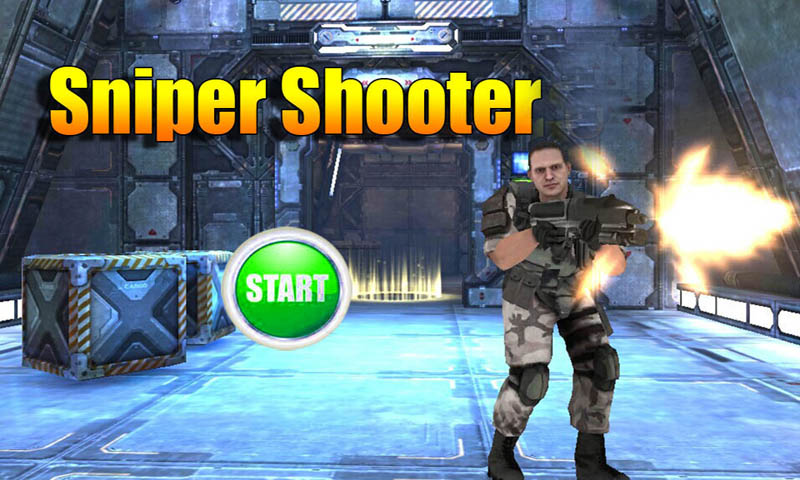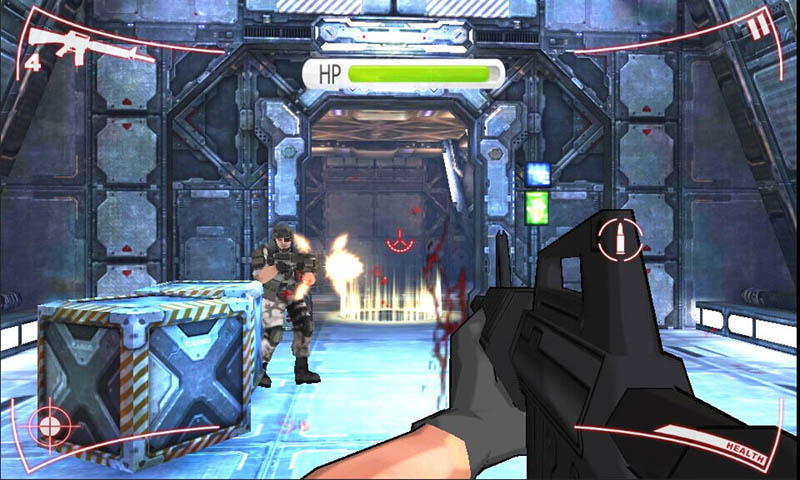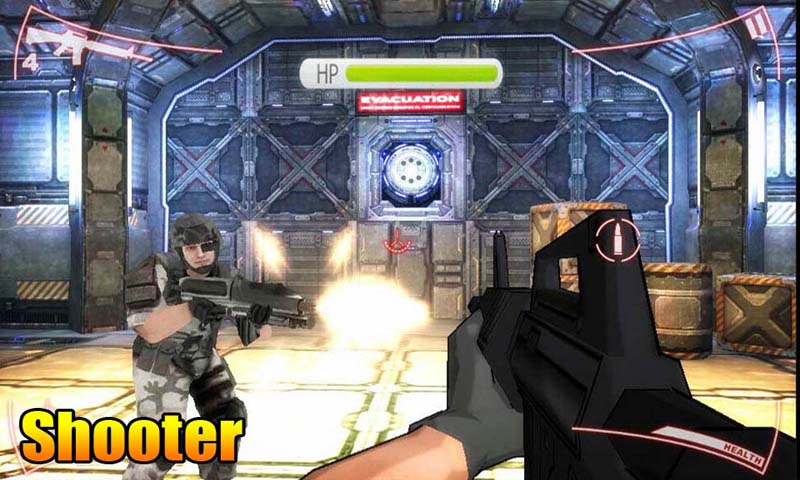
Sniper Shooter Force 3D - Top Shooting Games
Category: Appstore for Android
Aim and Shoot! Ultra realistic graphics and real-world weaponsSimply Control the device to aim and TAP to shoot. Kill all the bad guys!- EASY CONTROLS (tap to shoot)- ultra REALISTIC graphics- dozens of real-world WEAPONS- different sniper MISSIONS- multiple SCENARIOS and targets100% Free Games! Everything Unlocked!Now you have a new mission! A terrorist group has occupied the city, hijacking innocent passengers as hostages.As a good mercenary and your mission is to eliminate all the terrorists and rescue the hostages.Here you need a cool head anomaly analysis and fast, aggressive, accurate shooting techniques, allow your head to calm down, to enjoy this challenging game now!******Features:*Level game modes:Game mode for an unlimited levels and there star rating system that lets you keep cool in the end, to try how strong your ability, how far can break it!*A variety of game scenarios: a variety of different game scenarios, there are docks, City Square, waste warehouse.*Full enemy exists: the enemy is everywhere, some in hiding in the ground behind the building, and some hiding in the roof, which requires your keen eye to detect and eliminate them.*Flexible batt
Features: *Touch screen to enter shooting mode. | *Slide the screen can be rotated to move the perspective. | *Click the icon to the right of the "shooter" button to fire, rotate icon to switch between different. | *After amplification mode into sight, By adjusting lever for the right distance from the lens zoom.